John S. Montmollin

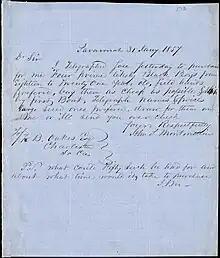
John S. Montmollin to Ziba B. Oakes, letter of January 31, 1857, requesting four Black Boys ages 18 to 21, large-size ones preferred, field hands preferred, "buy them as cheap as possible" (Boston Public Library Anti-Slavery Collection donated by James Redpath via William Lloyd Garrison)

John S. Montmollin was one of approximately eleven people killed when a boiler exploded on the Savannah River steamboat "John G. Lawton" on June 9, 1859. His body was found "imbedded in the marsh, head downwards, to the hips, some seventy to eighty yards from where the explosion occurred, showing it must have been driven very high into the air. A handkerchief, which he had in his hand at the time of the accident, was still tight in his grasp."